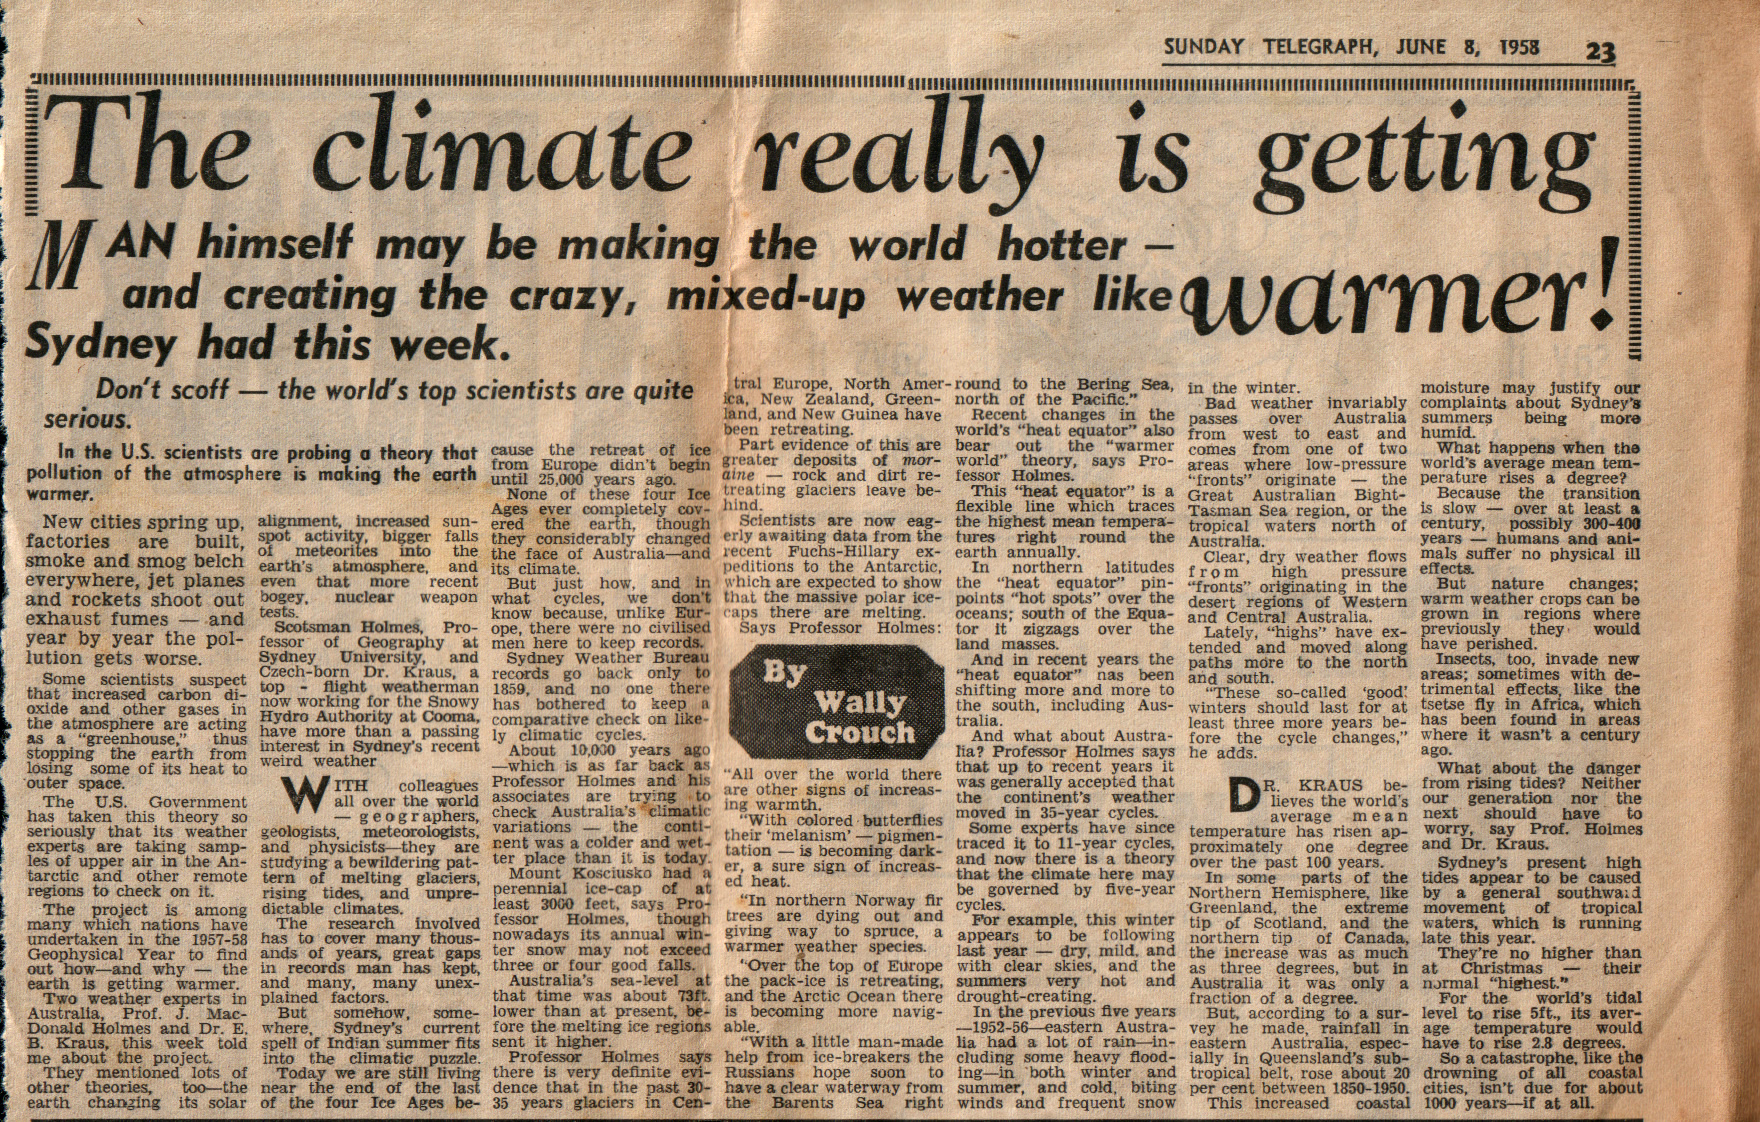
Label: paper